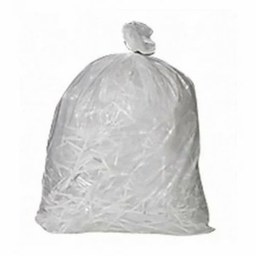
Label: plastic